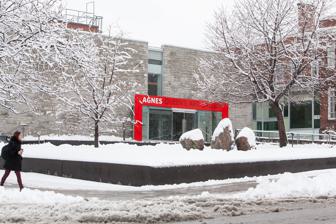
Building: Agnes Etherington Art Centre
Country: Canada
Year built: 1957
Art museum in Ontario, Canada Agnes Etherington Art Centre Location within Southern Ontario Established 1957 ( 1957 ) Location 36 University Avenue, Kingston, Ontario , Canada Coordinates 44°13′31.4″N 76°29′46.5″W / 44.225389°N 76.496250°W / 44.225389; -76.496250 Type Art museum Director Emelie Chhangur Website agnes .queensu .ca The Agnes Etherington Art Centre is located in Kingston, Ontario , on the campus of Queen's University . The gallery has received a number of awards for its exhibitions from the Canada Council for the Arts , the Ontario Association of Art Galleries and others. History The Agnes Etherington Art Centre has its roots in the Kingston Art and Music Club, founded in 1926, and owes its existence to Agnes McCausland Richardson Etherington (1880–1954), a driving force behind the club. Agnes Etherington's grandfather had founded the grain dealer James Richardson & Sons in 1857 and the family had become very wealthy. Agnes's brother George Richardson , who died fighting in World War I in 1916, left a legacy for her to use as she felt fit to stimulate development of the arts at Queen's University. She used this to found the George Taylor Richardson Memorial Fund, which still provides an important source of arts funding to the university. Agnes Etherington bequeathed her house, an elegant Neo-Georgian mansion, to Queen's University for use as a university and community art gallery. The Agnes Etherington Art Centre opened to the public in 1957. The building was extended in 1962, 1975, 1978 and 2000, and now has an area of 1,720 square metres. Facilities In addition to the historical Etherington House and nine galleries, the Agnes Etherington Art Centre features a studio, atrium, a publications lounge and the David McTavish Art Study Room. Events and public programs Through the fall and winter, lectures, discussions, tours, custom seminars and screenings. Each summer, the gallery offers an art-intensive summer day camp for children and an art course of teens. Collections Agnes Etherington Art Centre holds over 17,000 works ranging from the 14th century to the present, placing it among the largest galleries in Ontario. It includes paintings, sculptures, and graphics by major Canadian artists, European old master paintings, African art, historical dress, quilts, silver and decorative art. Canadian historical art The Canadian Historical collection primarily representing the history of Canadian fine art in the Euro-American tradition, it also reflects the evolving Canadian cultural matrix through Inuit and Indigenous art and artifacts, as well as historic dress and decorative arts. The collection is notable for fine early topographical watercolours and major 20th-century paintings, and encompasses material connected to regional history in the Queen's University Collection of Canadian Dress, the Heritage Quilt Collection, and the Silver Collection. The Canadian historical collection includes works by: Andre Charles Bieler , Tom Thomson , Emily Carr , Lawren Harris , Arthur Lismer , Frederick Varley , Edwin Holgate , LeMoine FitzGerald , Fernand Leduc , Ozias Leduc , David Milne , William Ronald , Carl Beam , William Henry Bartlett , William Brymner , Kananginak Pootoogook , Pitseolak Ashoona Contemporary art The Contemporary Art Collection features visual art, with emphasis on the emerging generation of artists and works that reflect contemporary life and Canadian society. It is national in scope. The Contemporary collection includes works by: Charles Stankievech , Rebecca Belmore , Judy Radul , Brendan Fernandes , Luis Jacob , Vera Frenkel , David Rokeby , Norman White , Robert Houle , Shary Boyle , AA Bronson , General Idea , Ian Carr-Harris , Sarindar Dhaliwal , Andre Fauteux , Kim Ondaatje , Derek Sullivan Historical European art The European Art Collection holds many paintings, prints, and drawings of exceptional quality and depth. The heart of the European collection is The Bader Collection, with over 200 paintings donated by philanthropist Alfred Bader and Isabel Bader. The European collection includes works by Rembrandt van Rijn , Willem Drost , Jan Lievens , Govert Flinck , Aert de Gelder , Gerbrand van den Eeckhout , Godfrey Kneller , Philips Koninck , Ferdinand Bol , El Greco , Dosso Dossi , Michael Sweerts , Luca Giordano , Georg Pencz , Sebastien Bourdon , Peter Lely , Joseph Wright of Derby , Raphael , Parmigianino , Guido Reni , Gustav Klimt , and Pablo Picasso . African art Numbering over 500 objects, the Justin and Elisabeth Lang Collection of African Art ranks among Canada's most comprehensive and significant African Art collections. Comprising primarily works by West and Central African peoples. Selected works Johann König , Apollo and Coronis , c. 1607 Jacob Adriaensz Backer , Granida and Daifilo , c. 1640 Ferdinand Bol , A Man in a Fancy Robe and a Tall Cap Strung with Pearls , c. 1643 Michiel Sweerts , Self portrait with a skull , c. 1660 Rembrandt , Head of a Man in a Turban , c. 1661 Jacob van Ruisdael , Winter Landscape with a Wooden House , c. 1667–1673 Selected publications The Art Centre has issued many publications over the years. A selection follows: Title Author(s) Brendan Fernandes : Lost Bodies Jan Allen, Delinda Collier, Kevin D. Dumouchelle, Amanda Gilvin, Amanda Jane Graham, Erica P. Jones, & Nat Trotman ISBN 978-1-55339-493-8 I'm Not Myself at All: Deirdre Logue & Allyson Mitchell Sarah E. K. Smith & Heather Love ISBN 978-1-55339-408-2 The Artist Herself: Self-Portraits by Canadian Historical Women Artists Alicia Boutilier & Tobi Bruce ISBN 978-1-55339-407-5 Bernard Clark: Tattoo Portraits Jan Allen ISBN 978-1-55339-261-3 Vera Frenkel's String Games Jan Allen & Earl Miller ISBN 978-1-55339-259-0 Annie Pootoogook: Kinngait Compositions Jan Allen ISBN 978-1-55339-260-6 Lost and Found: Wright of Derby's View of Gibraltar John Bonehill, Janet M. Brooke, Barbara Klempan, David de Witt ISBN 978-1-55339-258-3 Don Maynard: Franken Forest Jan Allen & Linda Jansma ISBN 978-1-55339-256-9 William Brymner : Artist, Teacher, Colleague Alicia Boutilier & Paul Maréchal ISBN 9781553392514 Sorting Daemons: Art, Surveillance Regimes and Social Control Jan Allen, Kirsty Robertson & Sarah E.K. Smith ISBN 978-1-55339-253-8 Karin Davie : Underworlds Jan Allen ISBN 978-1-55339-095-4 The Bader Collection: Dutch and Flemish Paintings David de Witt ISBN 978-1-55339-094-7 Beyond the Silhouette: Fashion and the Women of Historic Kingston M. Elaine MacKay ISBN 978-1-55339-093-0 Etherington House: Building a Legacy Patricia Sullivan ISBN 978-1-55339-091-6 Lyla Rye: Hopscotch Kenneth Hayes ISBN 978-1-55339-092-3 Telling Stories, Secret Lives Jan Allen, Steven Matijcio et al. ISBN 978-1-55339-088-6 Neutrinos They Are Very Small Jan Allen, Corinna Ghaznavi & Allison Morehead ISBN 978-1-55339-089-3 "An Artist After All": Daniel Fowler in Canada Dorothy M. Farr ISBN 1-55339-090-3 Sarindar Dhaliwal: Record Keeping Sunil Gupta, Richard Fung, Janice Cheddie et al. ISBN 1-899127-05-4 Erik Edson: Fable Jan Allen & Catherine Osborne ISBN 1-55339-086-5 Ah, Wilderness! Resort Architecture in the Thousand Islands Pierre de la Ruffinière du Prey & Dorothy Farr ISBN 0-88911-543-5 Machine Life Jan Allen, Ihor Holubizky & Caroline Seck Langill ISBN 0-88911-918-X Gary Kibbins: Grammar Horses Jan Allen & Gary Kibbins ISBN 0-88911-916-3 Connected: Contemporary Art in Kingston Jan Allen (ed) ISBN 0-88911-912-0 Museopathy Jan Allen, Jim Drobnick & Jennifer Fisher ISBN 0-88911-908-2 Better Worlds: Activist and Utopian Projects by Artists Jan Allen & Laura Marks ISBN 0-88911-912-0 Who Means What: Brent Roe, Paintings 1992-2001 John Armstrong ISBN 0-88911-906-6 Laurel Woodcock: Take Me, I'm Yours Jan Allen & Paul Kelley ISBN 0-88911-827-2 Gretchen Sankey: Some of the Parts Jan Allen ISBN 0-88911-754-3 Jayce Salloum Jim Drobnick & Jennifer Fisher ISBN 0-88911-752-7 Crime and Punishment Jennifer Rudder ISBN 0-88911-750-0 Flaming Creatures: New Tendencies in Canadian Video. Gary Kibbins ISBN 0-88911-748-9 Tapes that Think: Video Works by Steve Reinke, Tran T. Kim-Trang, Rodney Werden Gary Kibbins ISBN 0-88911-702-0 Edifice Jan Allen ISBN 0-88911-748-9 Germaine Koh : Persona Jan Allen ISBN 0-88911-744-6 Of Mudlarkers and Measurers S. Dhaliwal ISBN 0-88911-742-X Rise and Fall: John Dickson, Laurie Walker. Jan Allen et al. ISBN 0-88911-706-3 Sophie Bellissent: In the Flesh Jan Allen ISBN 0-88911-740-3 RX: Taking Our Medicine Jan Allen & Kim Sawchuck ISBN 0-88911-698-9 Pictorial Incidents The Photography of William Gordon Shields Michael Bell ISBN 0-88911-504-4 A. A. Chesterfield Ungava Portraits 1902-04 William C. James ISBN 0-88911-373-4 Heritage Quilt Collection Ruth McKendry & Dorothy Farr ISBN 0-88911-539-7 References